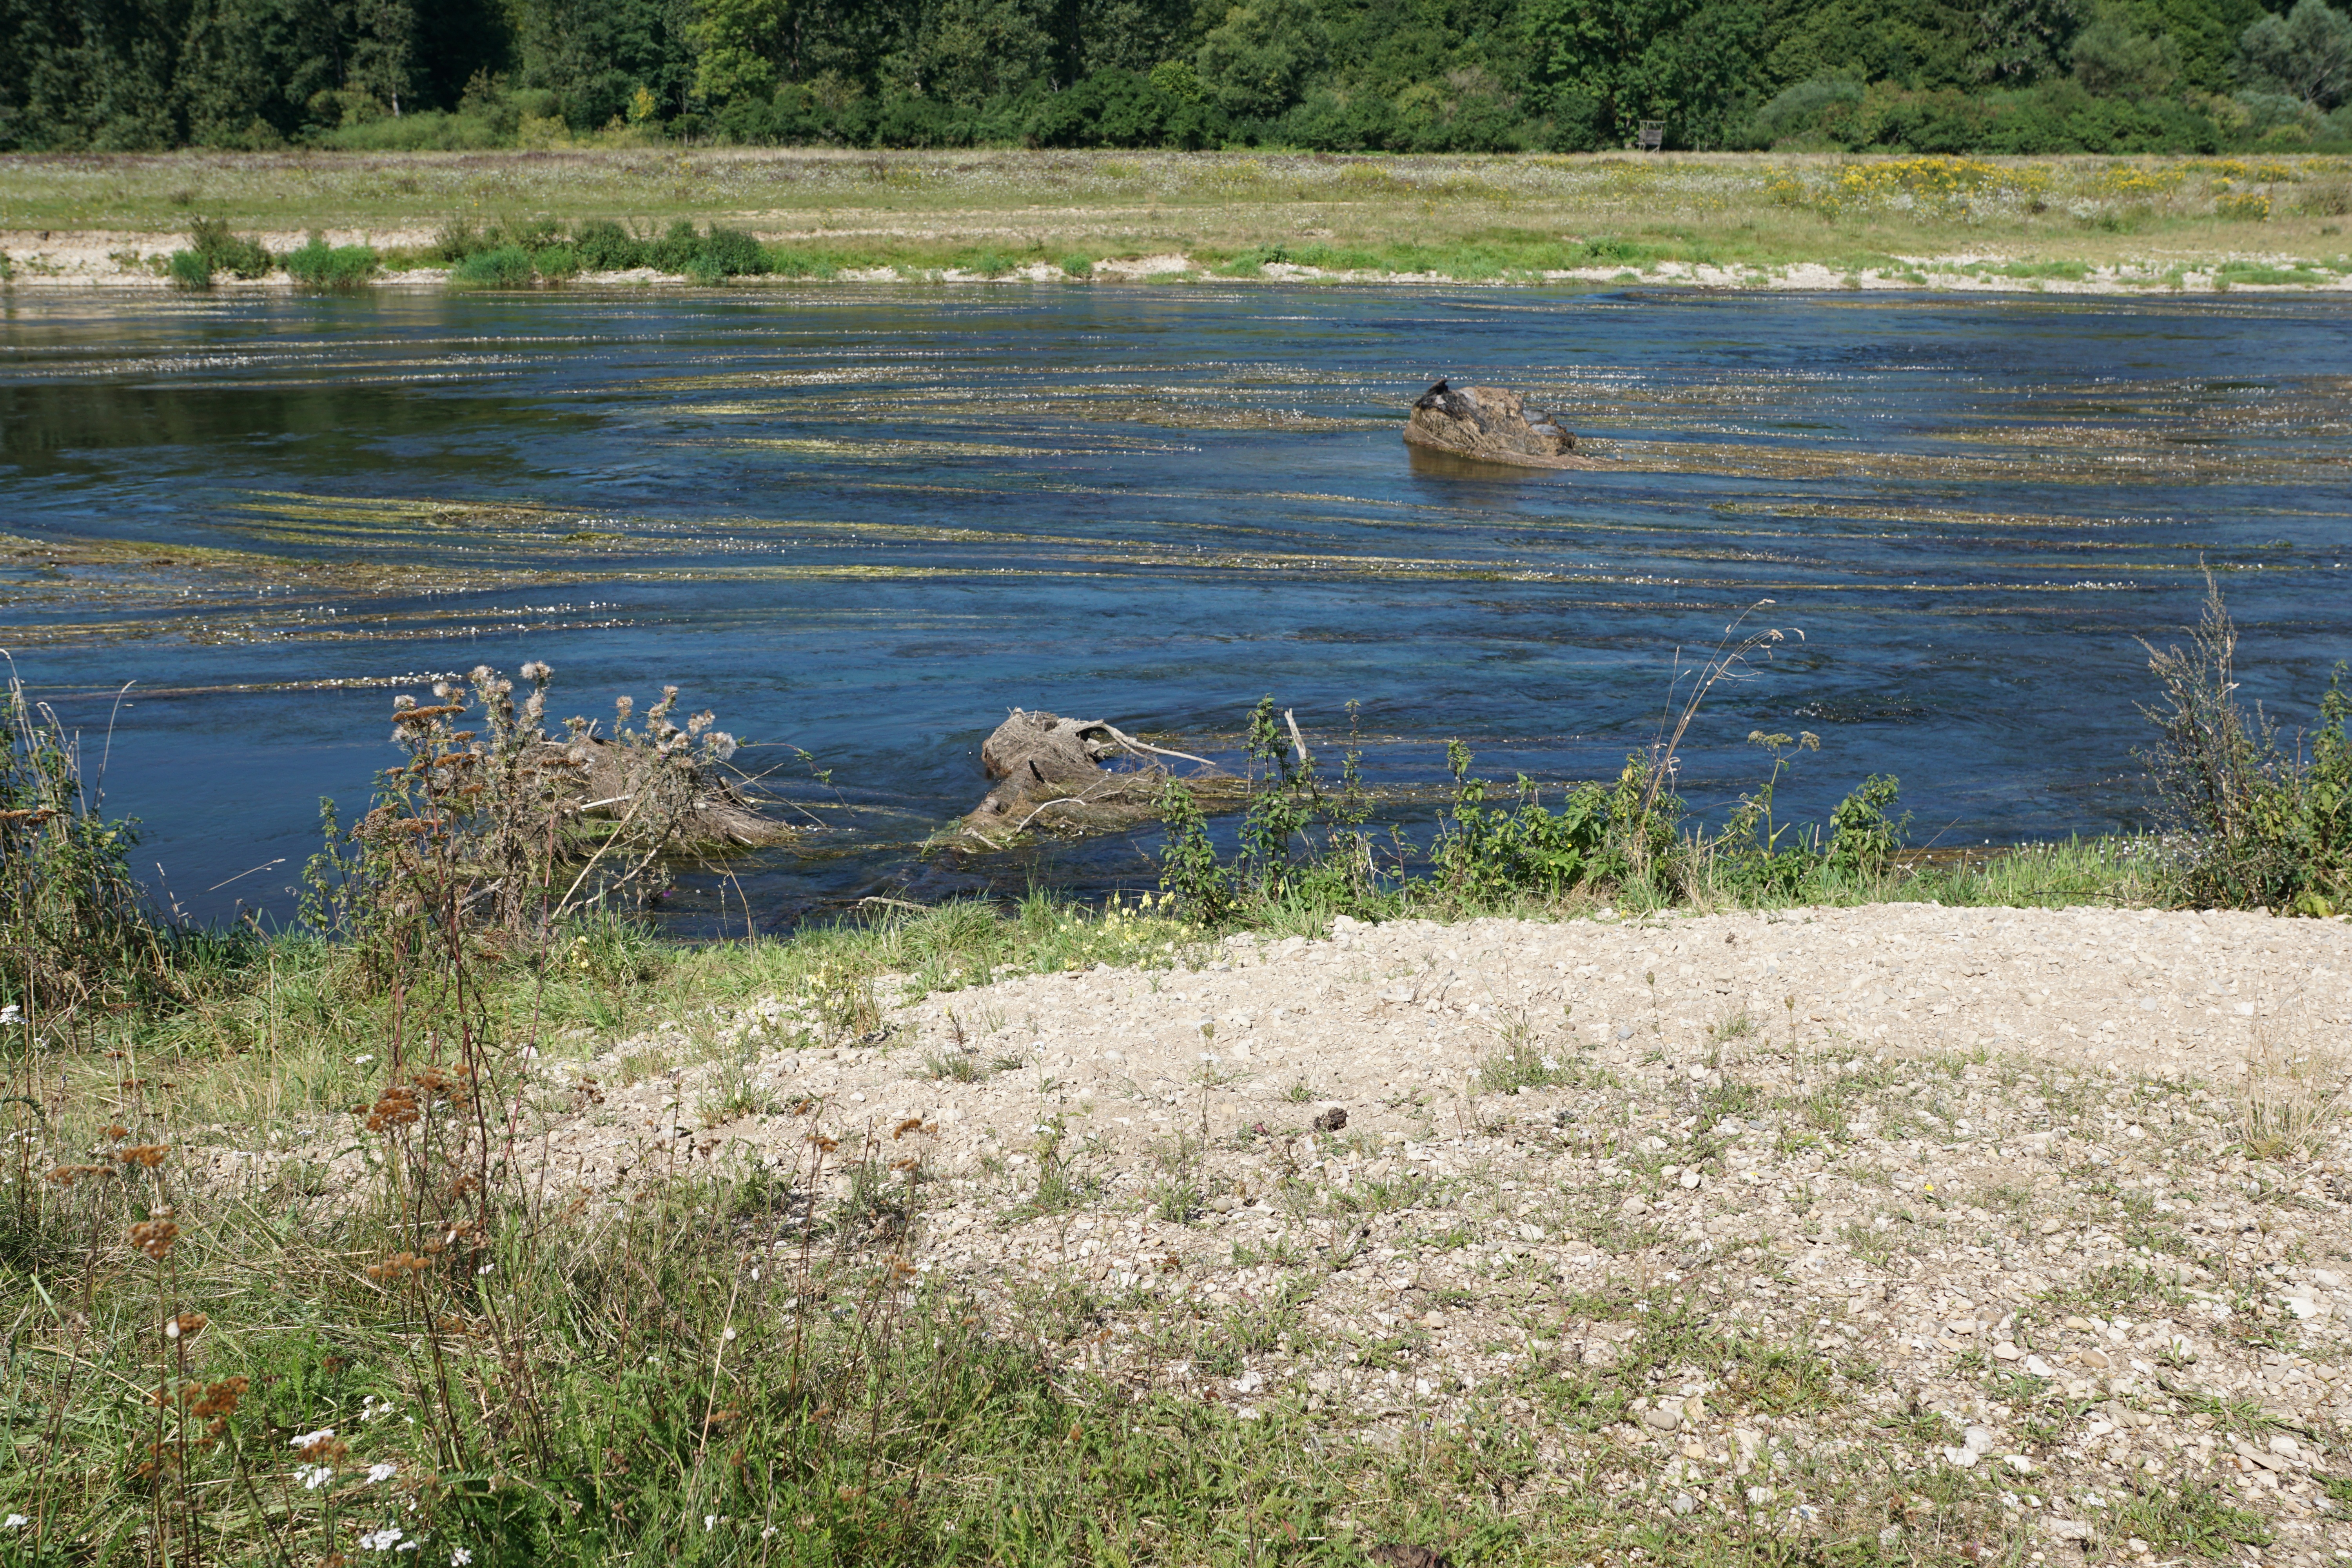
landscape, water, nature, marsh, swamp, wilderness, plant, sky, field, meadow, lake, river, summer, pond, wildlife, green, blue, reservoir, flowers, danube, wetland, bog, germany, habitat, mood, loch, waters, riedlingen, natural environment